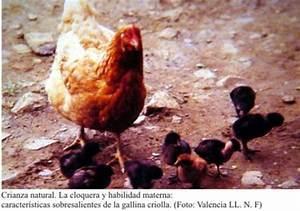
chicken